Michael Cohen (lawyer)

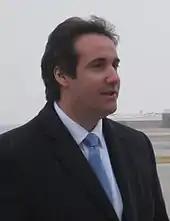
Cohen in 2011

While Cohen was an executive at the Trump Organization, he was known as Trump's "pit bull". In late 2011, when Trump was publicly speculating about running for the 2012 Republican Party presidential nomination, Cohen the website "Should Trump Run?" to draft Trump into entering the race.